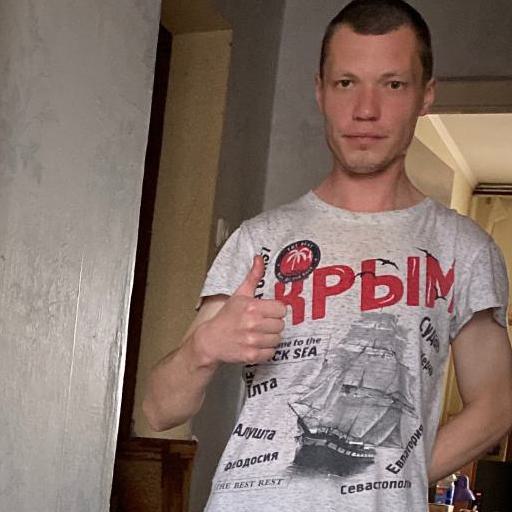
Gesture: like